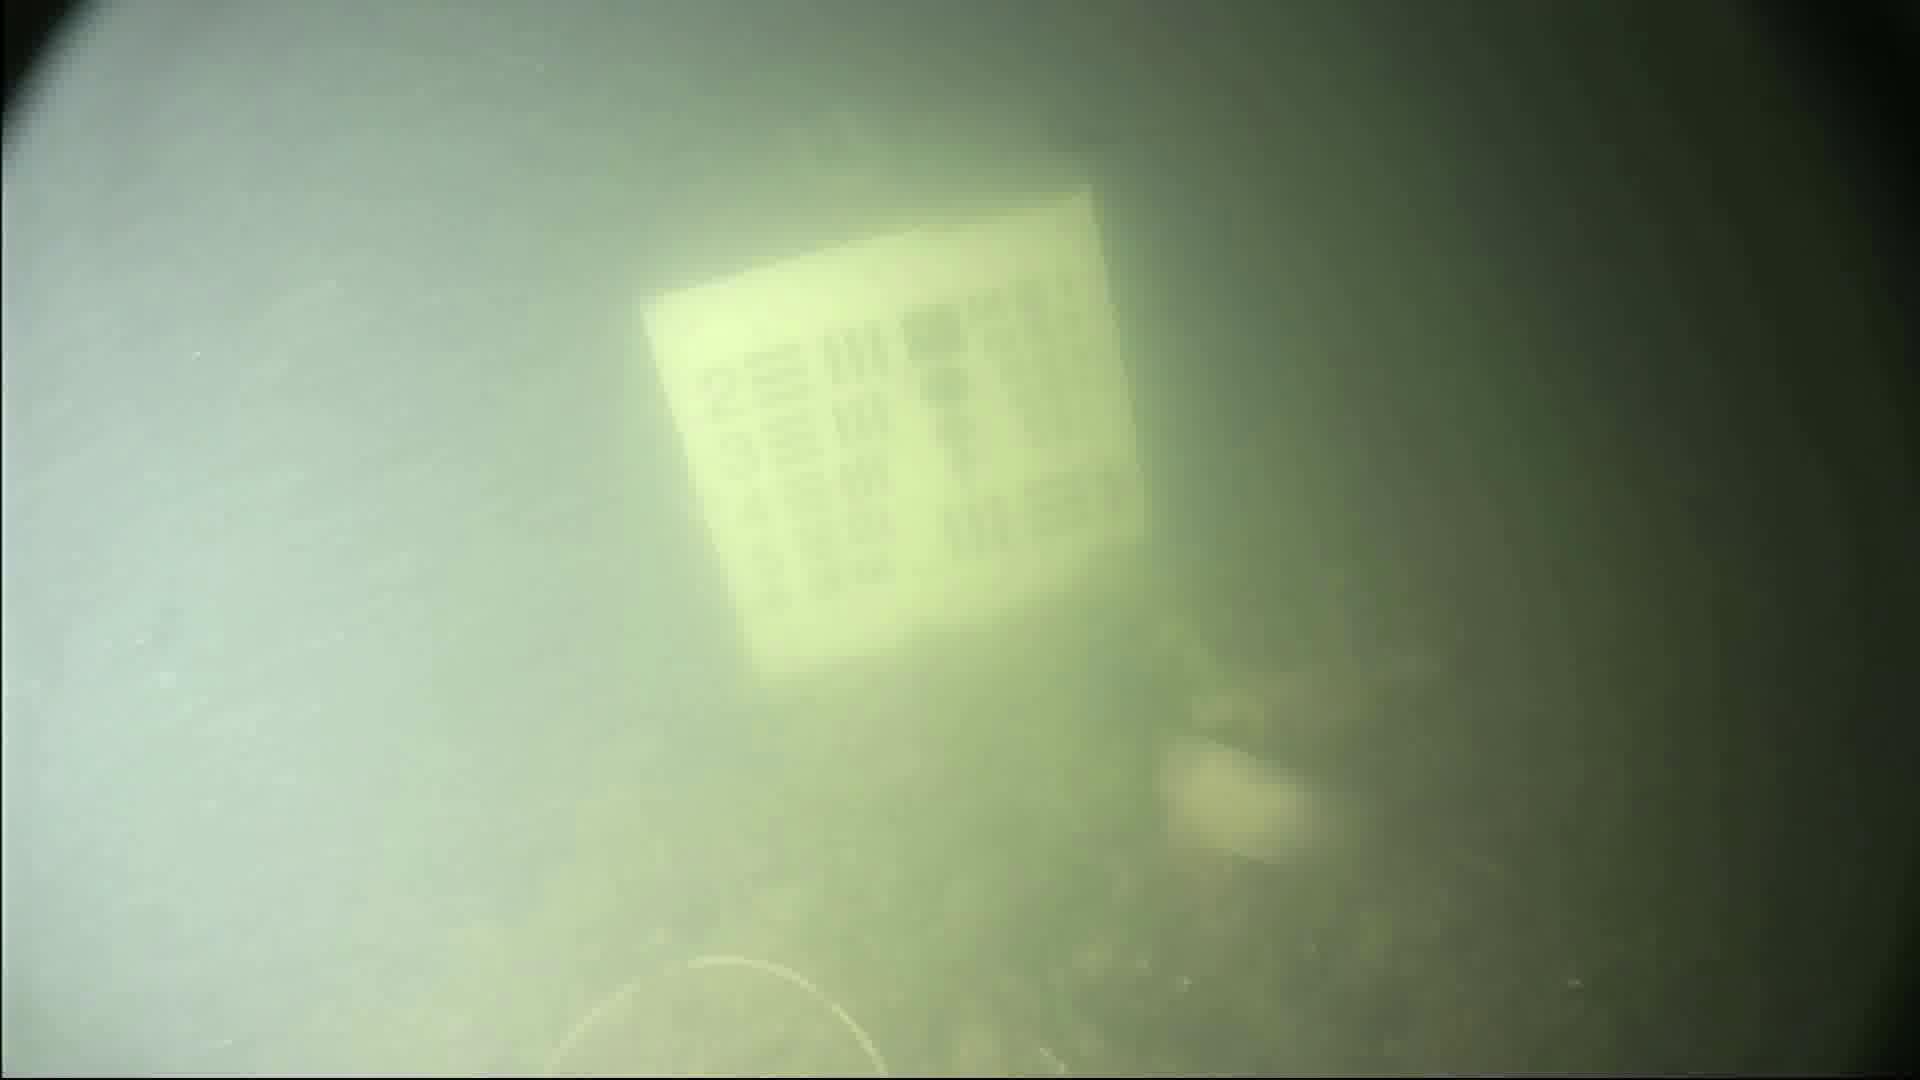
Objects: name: fish